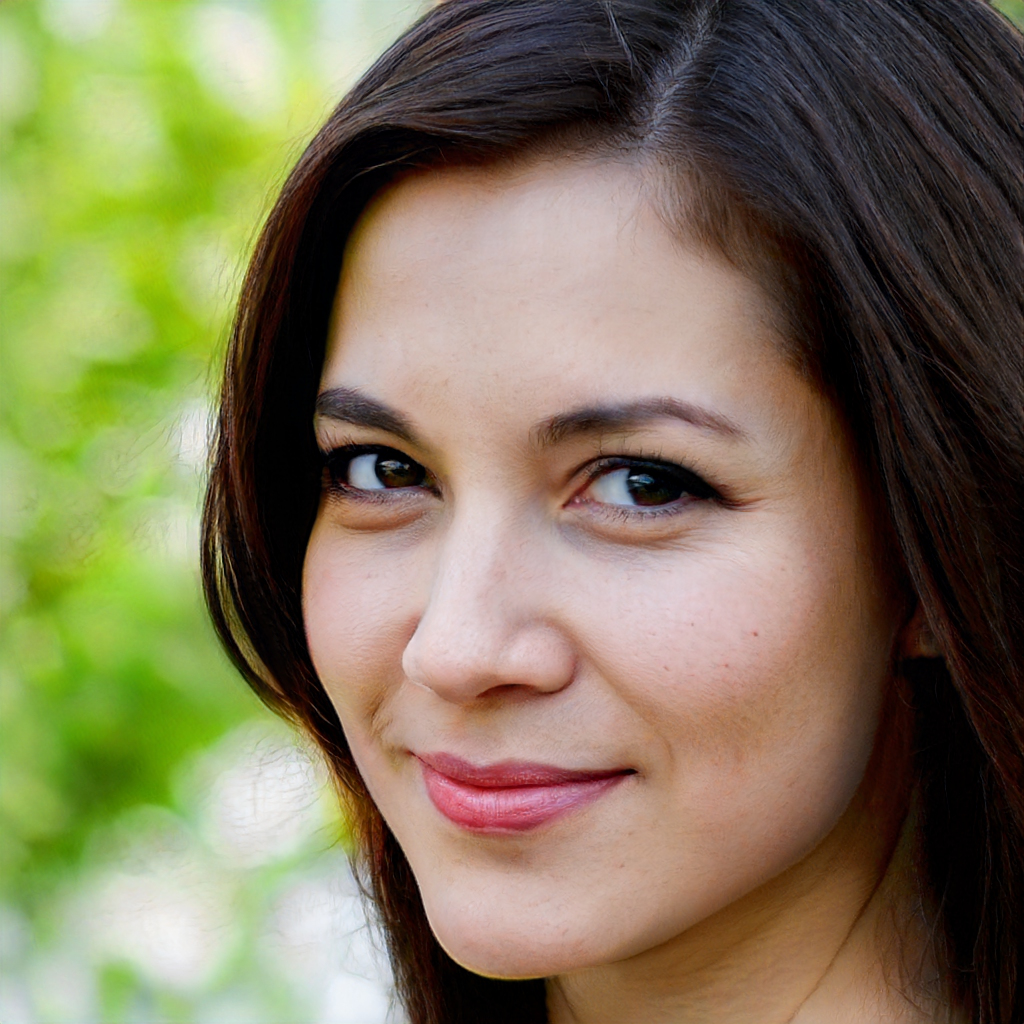
Label: Colored